Hôtel Byblos

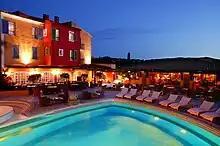
The Hôtel Byblos is a Grand Hotel built in the mid-1960s.

Hôtel Byblos, or Le Byblos, is a luxury hotel in Saint-Tropez, in the Var region in France, built by Lebanese hotelier Jean-Prosper Gay-Para. The hotel is open from April to October and is closed for winter. It has 91 rooms, of which 50 are suites. The hotel looks like a hamlet, a set of small buildings attached to each other over an area of 5,500 m2.